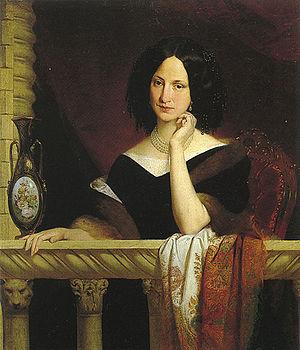
Marie-Thérèse, princesse de Modène, princesse royale de Hongrie et de Bohême, et archiduchesse d’Autriche-Este, est née le 14 juillet 1817 et morte le 25 mars 1886. Fille du duc François IV de Modène et de Marie-Béatrice de Savoie, elle épouse en 1846 Henri d'Artois, comte de Chambord, prétendant légitimiste au trône de France sous le nom d'« Henri V ».